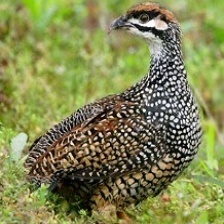
Species: BLACK FRANCOLIN
Scientific name: FRANCOLINUS FRANCOLINUS
ImageNet parent category: partridge